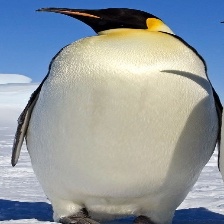
Species: EMPEROR PENGUIN
Scientific name: APTENODYTES FORSTERI
ImageNet parent category: king_penguin